Benjamin H. Marshall

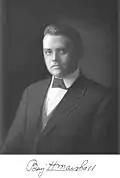

Benjamin Howard Marshall (May 5, 1874 – June 19, 1944) was an American architect based in Chicago, Illinois. He is known for his designs of luxury hotels, apartment buildings, and country estates. His firm, Marshall and Fox, was responsible for many of Chicago’s landmark buildings, including the Drake Hotel and the Edgewater Beach Hotel, and was known for its pioneering work in poured concrete construction.